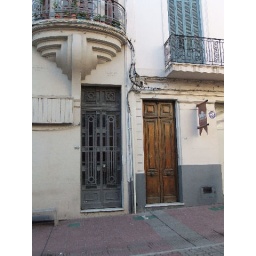
doors and window box base in Montevideo 166